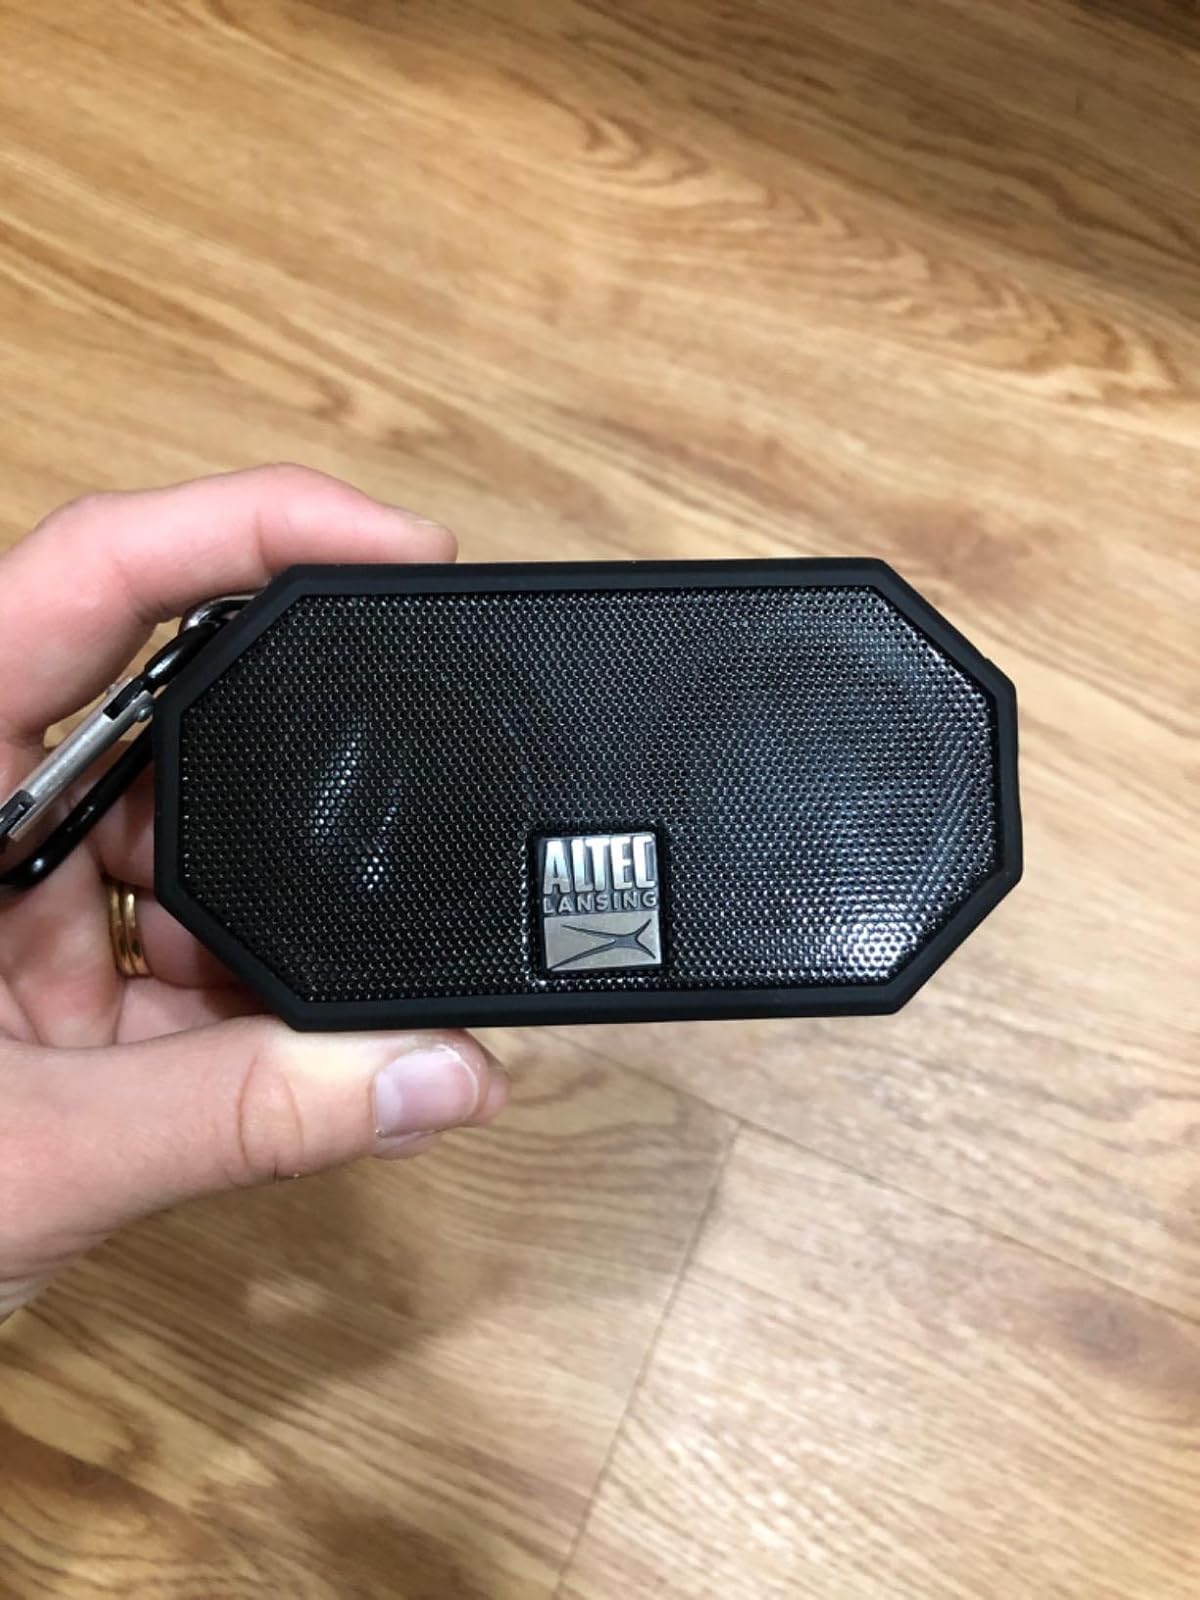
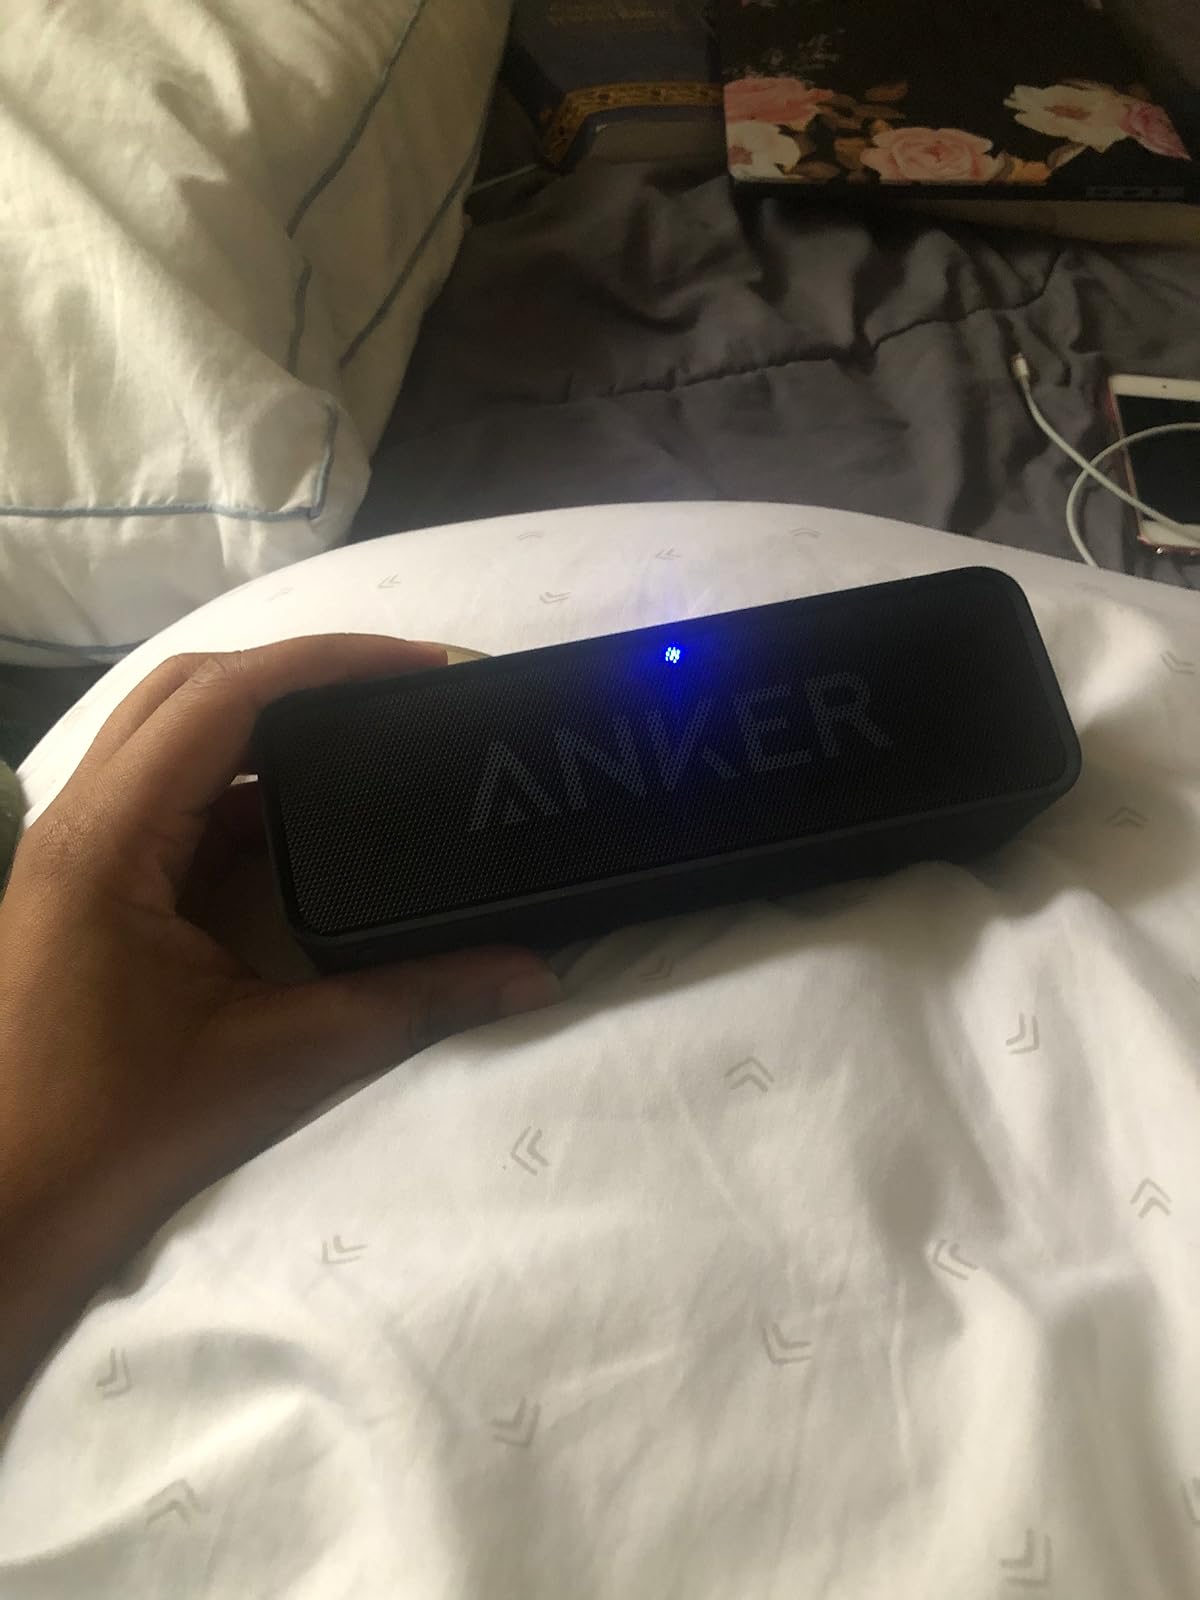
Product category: speaker
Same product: no